Tenebrae (film)

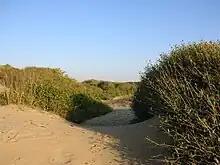
The first flashback scene was filmed at Capocotta beach, south of Rome.

Filming began on 3 May 1982 and took ten weeks shot mostly on location in Rome. Kim Newman described the Rome of "Tenebrae" as unlike the one showed on television and in films, with none of the usual historical landmarks. Newman and Alan Jones agreed that this was a deliberate choice made by Argento, as some of his previous films had utilized so much of recognisable Italy. Argento himself said he had wanted to show Italy was not just a museum piece; Newman said it was Argento's way of saying, "Rome is a vibrant city. It is modern." Most of "Tenebrae"s location shooting was carried out in Rome's EUR business and residential district. The first flashback scene was filmed at the Capocotta beach, south of the city near Ostia. The shoplifting scene near the beginning of "Tenebrae" was filmed on location at department store La Rinascente, off Piazza Fiume. Bullmer's death in a public square was shot at a shopping precinct called ""Le Terrazze"" in Rome's Casal Palocco residential neighbourhood. The scene in which Neal's landlord's daughter is killed was filmed outside the home of an architect – and friend of Argento – Sandro Petti, switching to studio shots for her initial entrance into the house and back to Petti's house for the confrontation with the killer. The scene at the beginning of the film where Neal boards his flight to Rome was filmed at John F. Kennedy International Airport in New York.